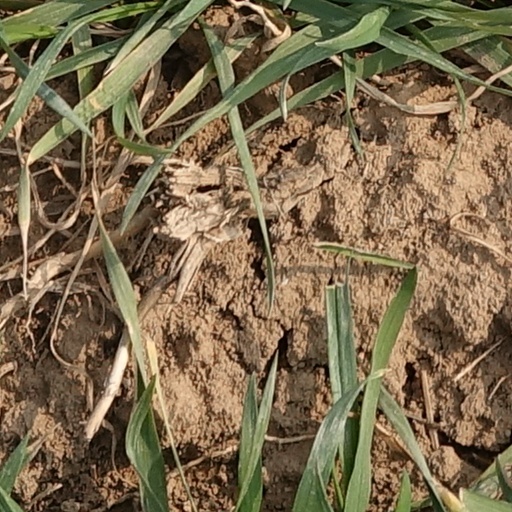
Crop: wheat